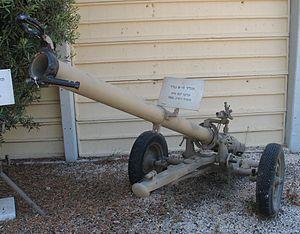
Le canon sans recul B-11 est un canon soviétique de 107 mm entré en service au sein de l'Armée rouge en 1954.